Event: Hurricane Matthew
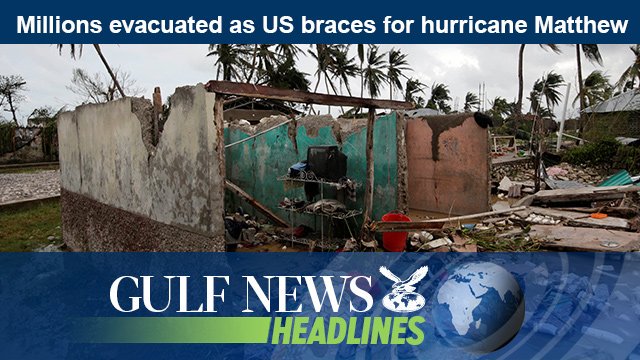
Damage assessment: damage